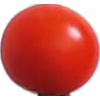
Label: Tomato Cherry Red 1